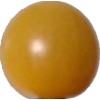
Label: tomato_cherry_yellow